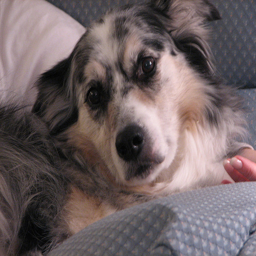
A dog looking on lying on a persons arm.
A dog laying on a couch with a person.
A fluffy grey, tan, and white dog lying peacefully in a woman's arm.
A dog sitting with a woman looking soulful
A small dog sits with its owner on a couch.